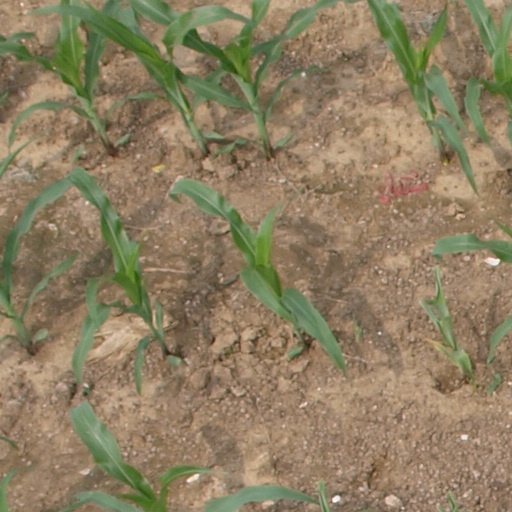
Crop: maize; corn